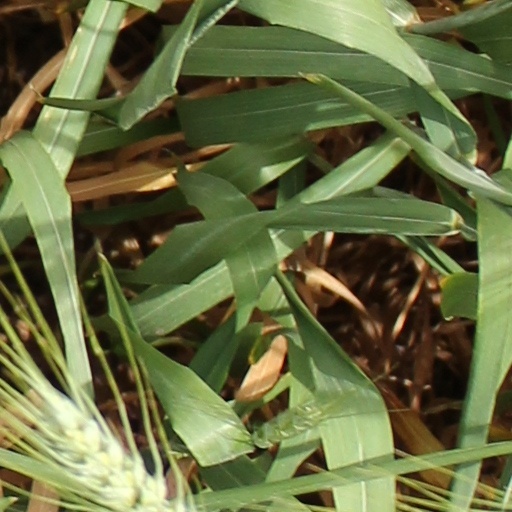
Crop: wheat